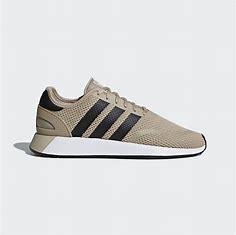
Brand: Adidas
Model: N 5923